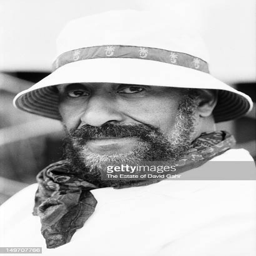
hard bop artist poses for a portrait